Rose C. Davison

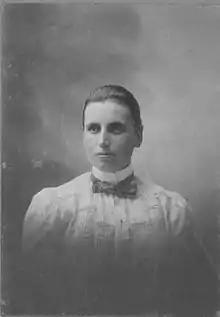
Rose C. Davison

Davison was actively involved in philanthropy and the betterment of ill-treated children and animals. Especially devoted to the welfare of dogs and horses from her youth, she was considered "one of the finest horsewoman in the Islands" and helped to arrange "pāʻū" riders in floral parades. She became involved with the Hawaii Humane Society and received a police commission and appointment in 1909 as humane officer by Sheriff Curtis P. Iaukea. Her duties included inspecting the barns and stables of the islands to ensure compliance with the humane society. She also worked to protect children, especially young girls, taking them from abusive families and placing them in foster care or into industrial schools. She would personally go to the lowly parts of town at night to save the children in these areas. It was noted, "Hardly a school child in the country, whether white or brown but knew Miss Davison and the boys always took off their hats to her as she passed them."